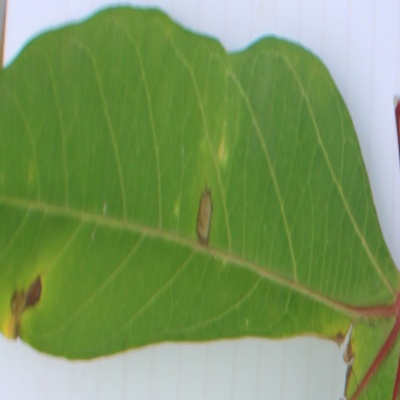
Crop: Cassava
Condition: brown spot